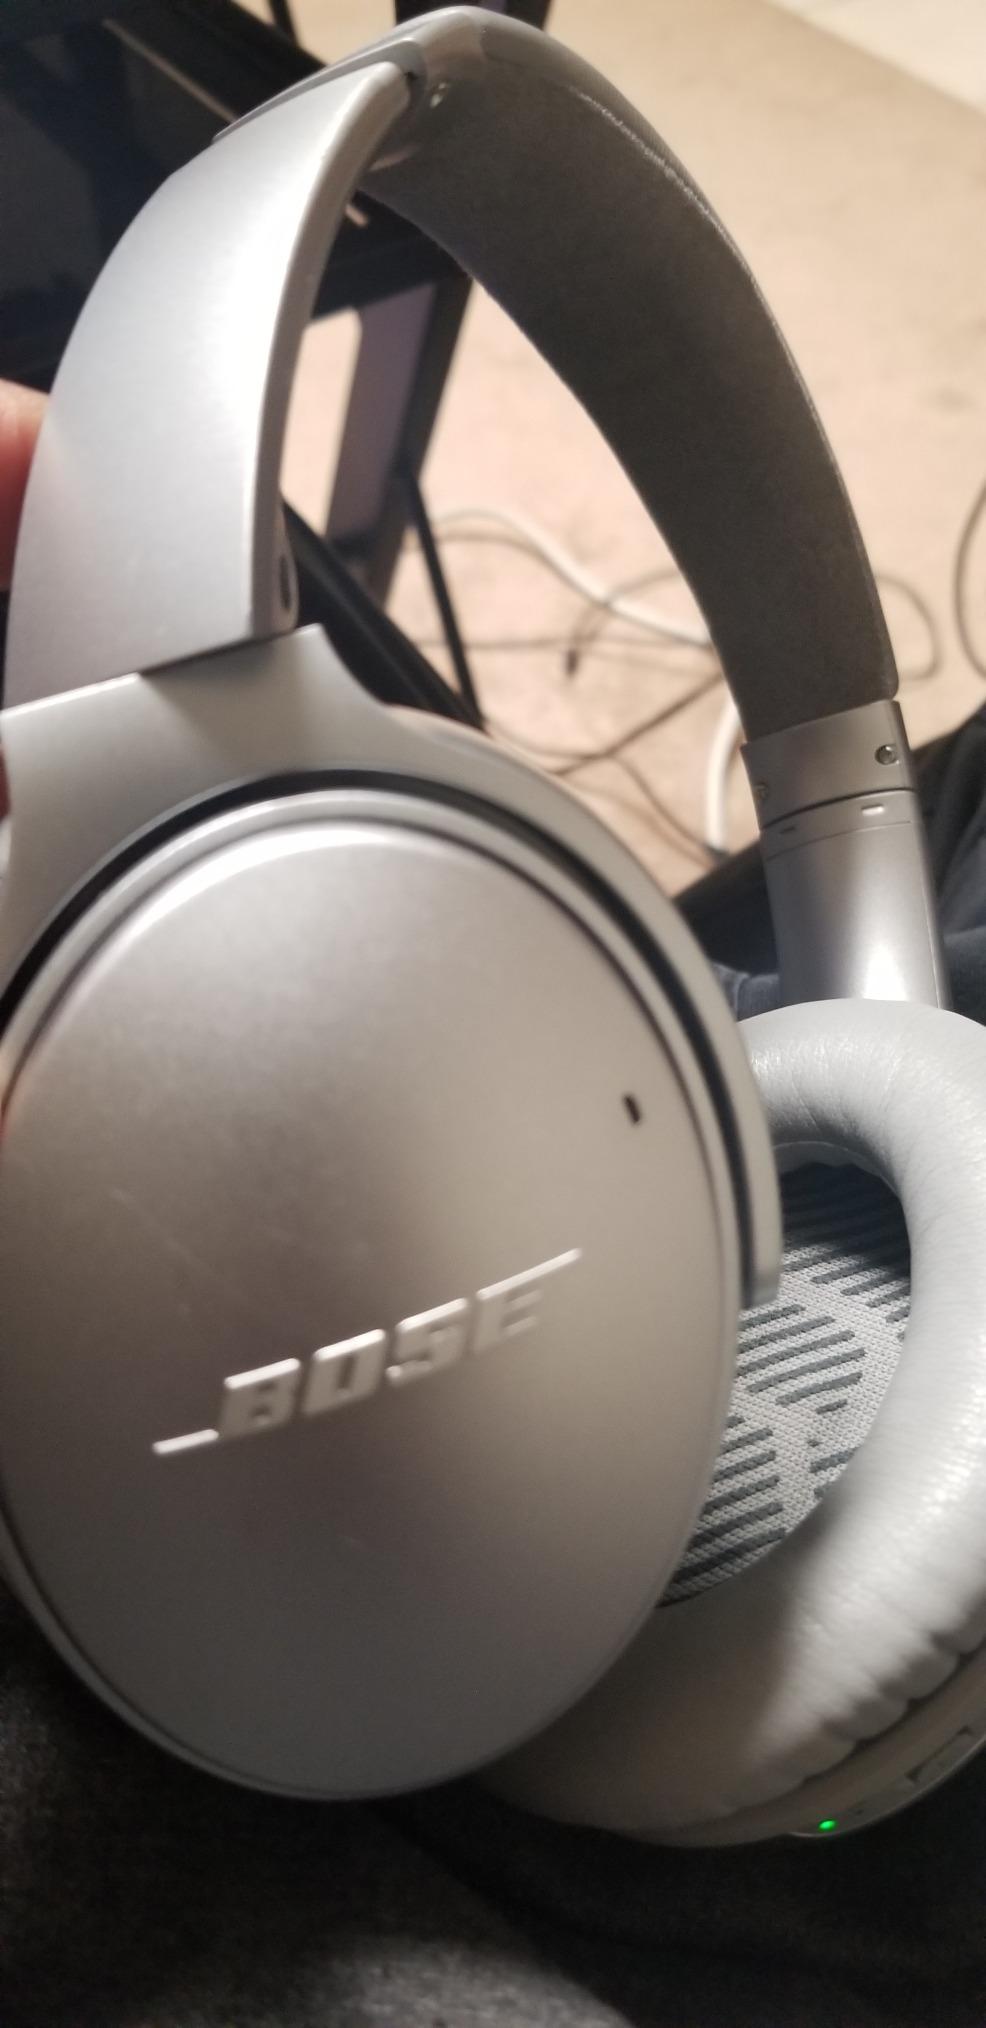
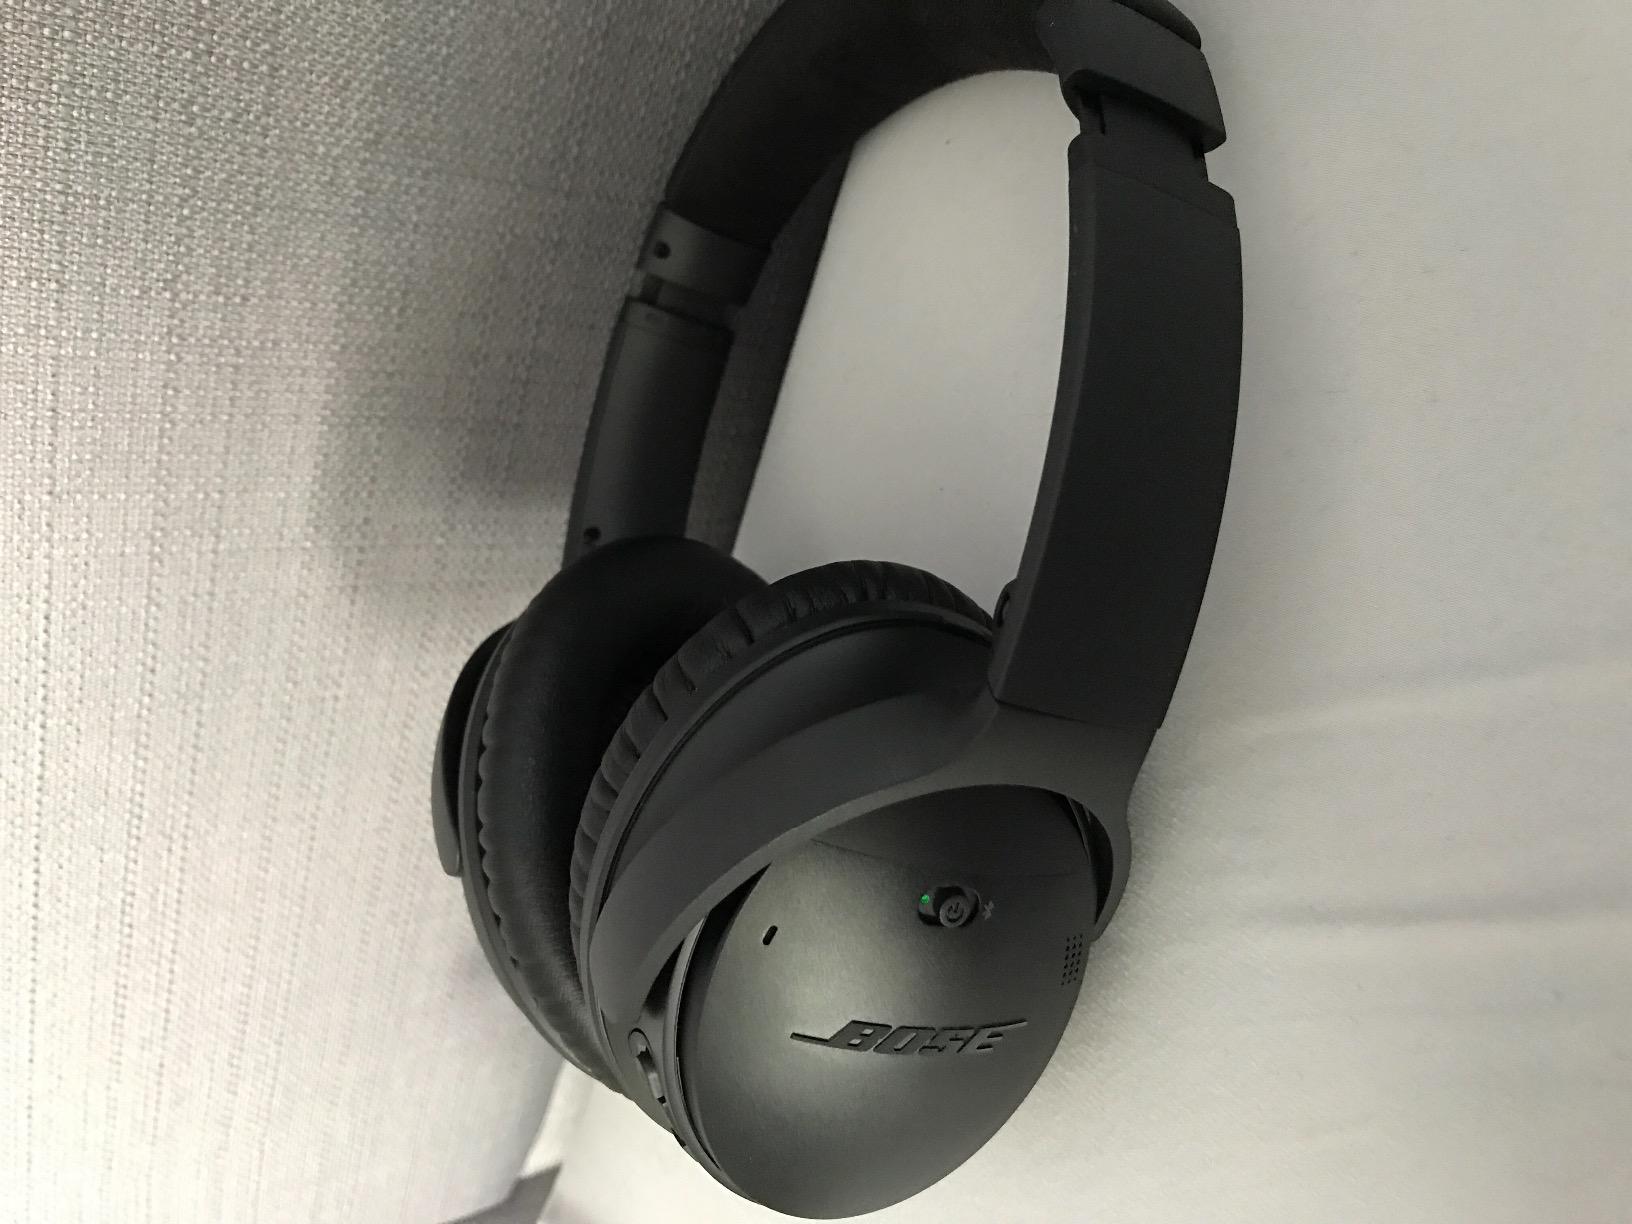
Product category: headphones
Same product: no